Virginia Tech Hokies

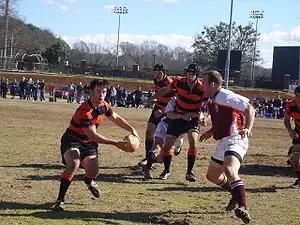
Virginia Tech at Clemson rugby match in 2006

The Virginia Tech rugby team was founded in 1968, although the first recorded college rugby match in Blacksburg dates back to 1891. Virginia Tech rugby plays in the Big East conference against its traditional ACC rivals. Tech rugby plays an annual rivalry match against University of Virginia for the Commonwealth Shield. The Hokies are supported by the Tech Rugby Alumni Association, which has established an endowment managed by the Virginia Tech Foundation that provides for limited scholarships for rugby players.